Stundwiller

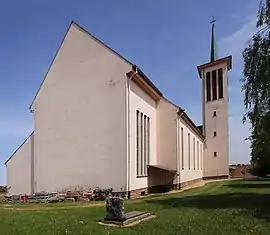
The church in Stundwiller

Stundwiller is a commune in the Bas-Rhin department in Grand Est in north-eastern France. It is 15 km west of the French border with Germany.